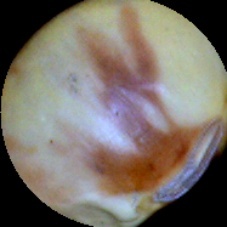
Label: Spotted